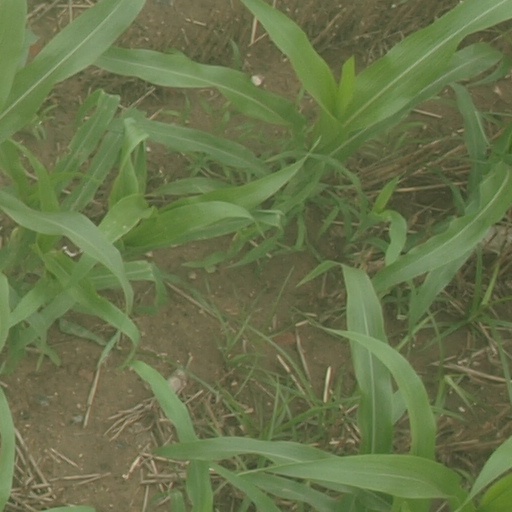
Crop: maize; corn